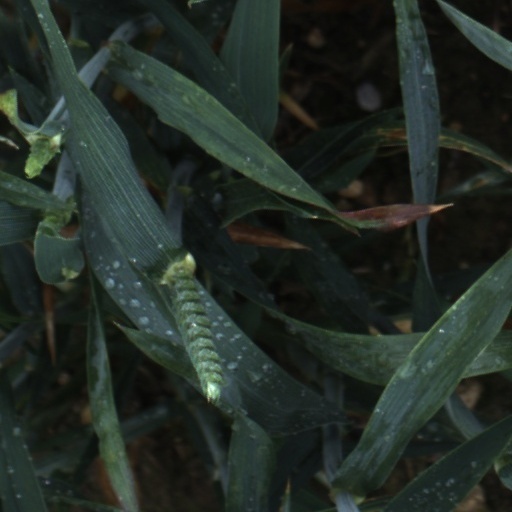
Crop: wheat